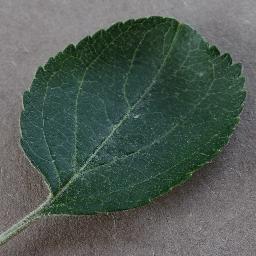
Label: Apple___healthy